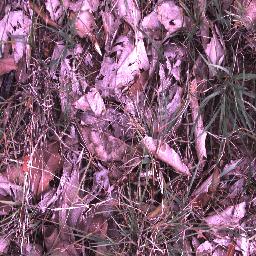
Label: negative